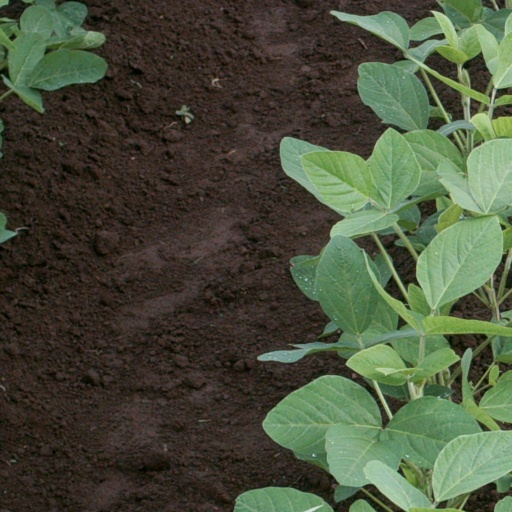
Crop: soybean